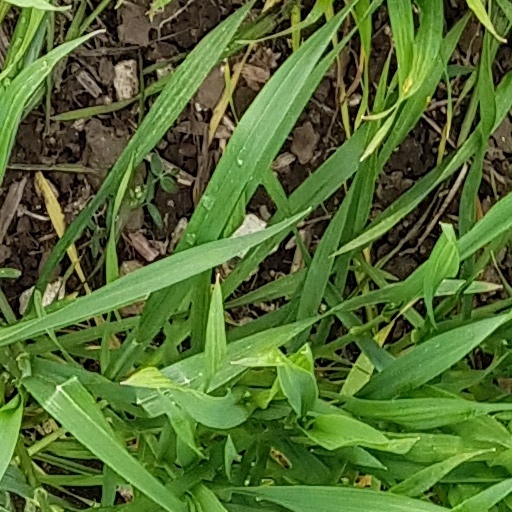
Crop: wheat